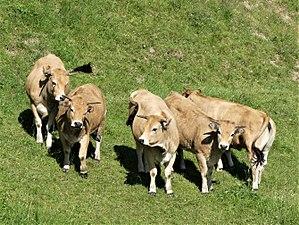
Bovins à Golinhac, Aveyron, France.
Golinhac est une commune française, située dans le département de l'Aveyron en région Occitanie.